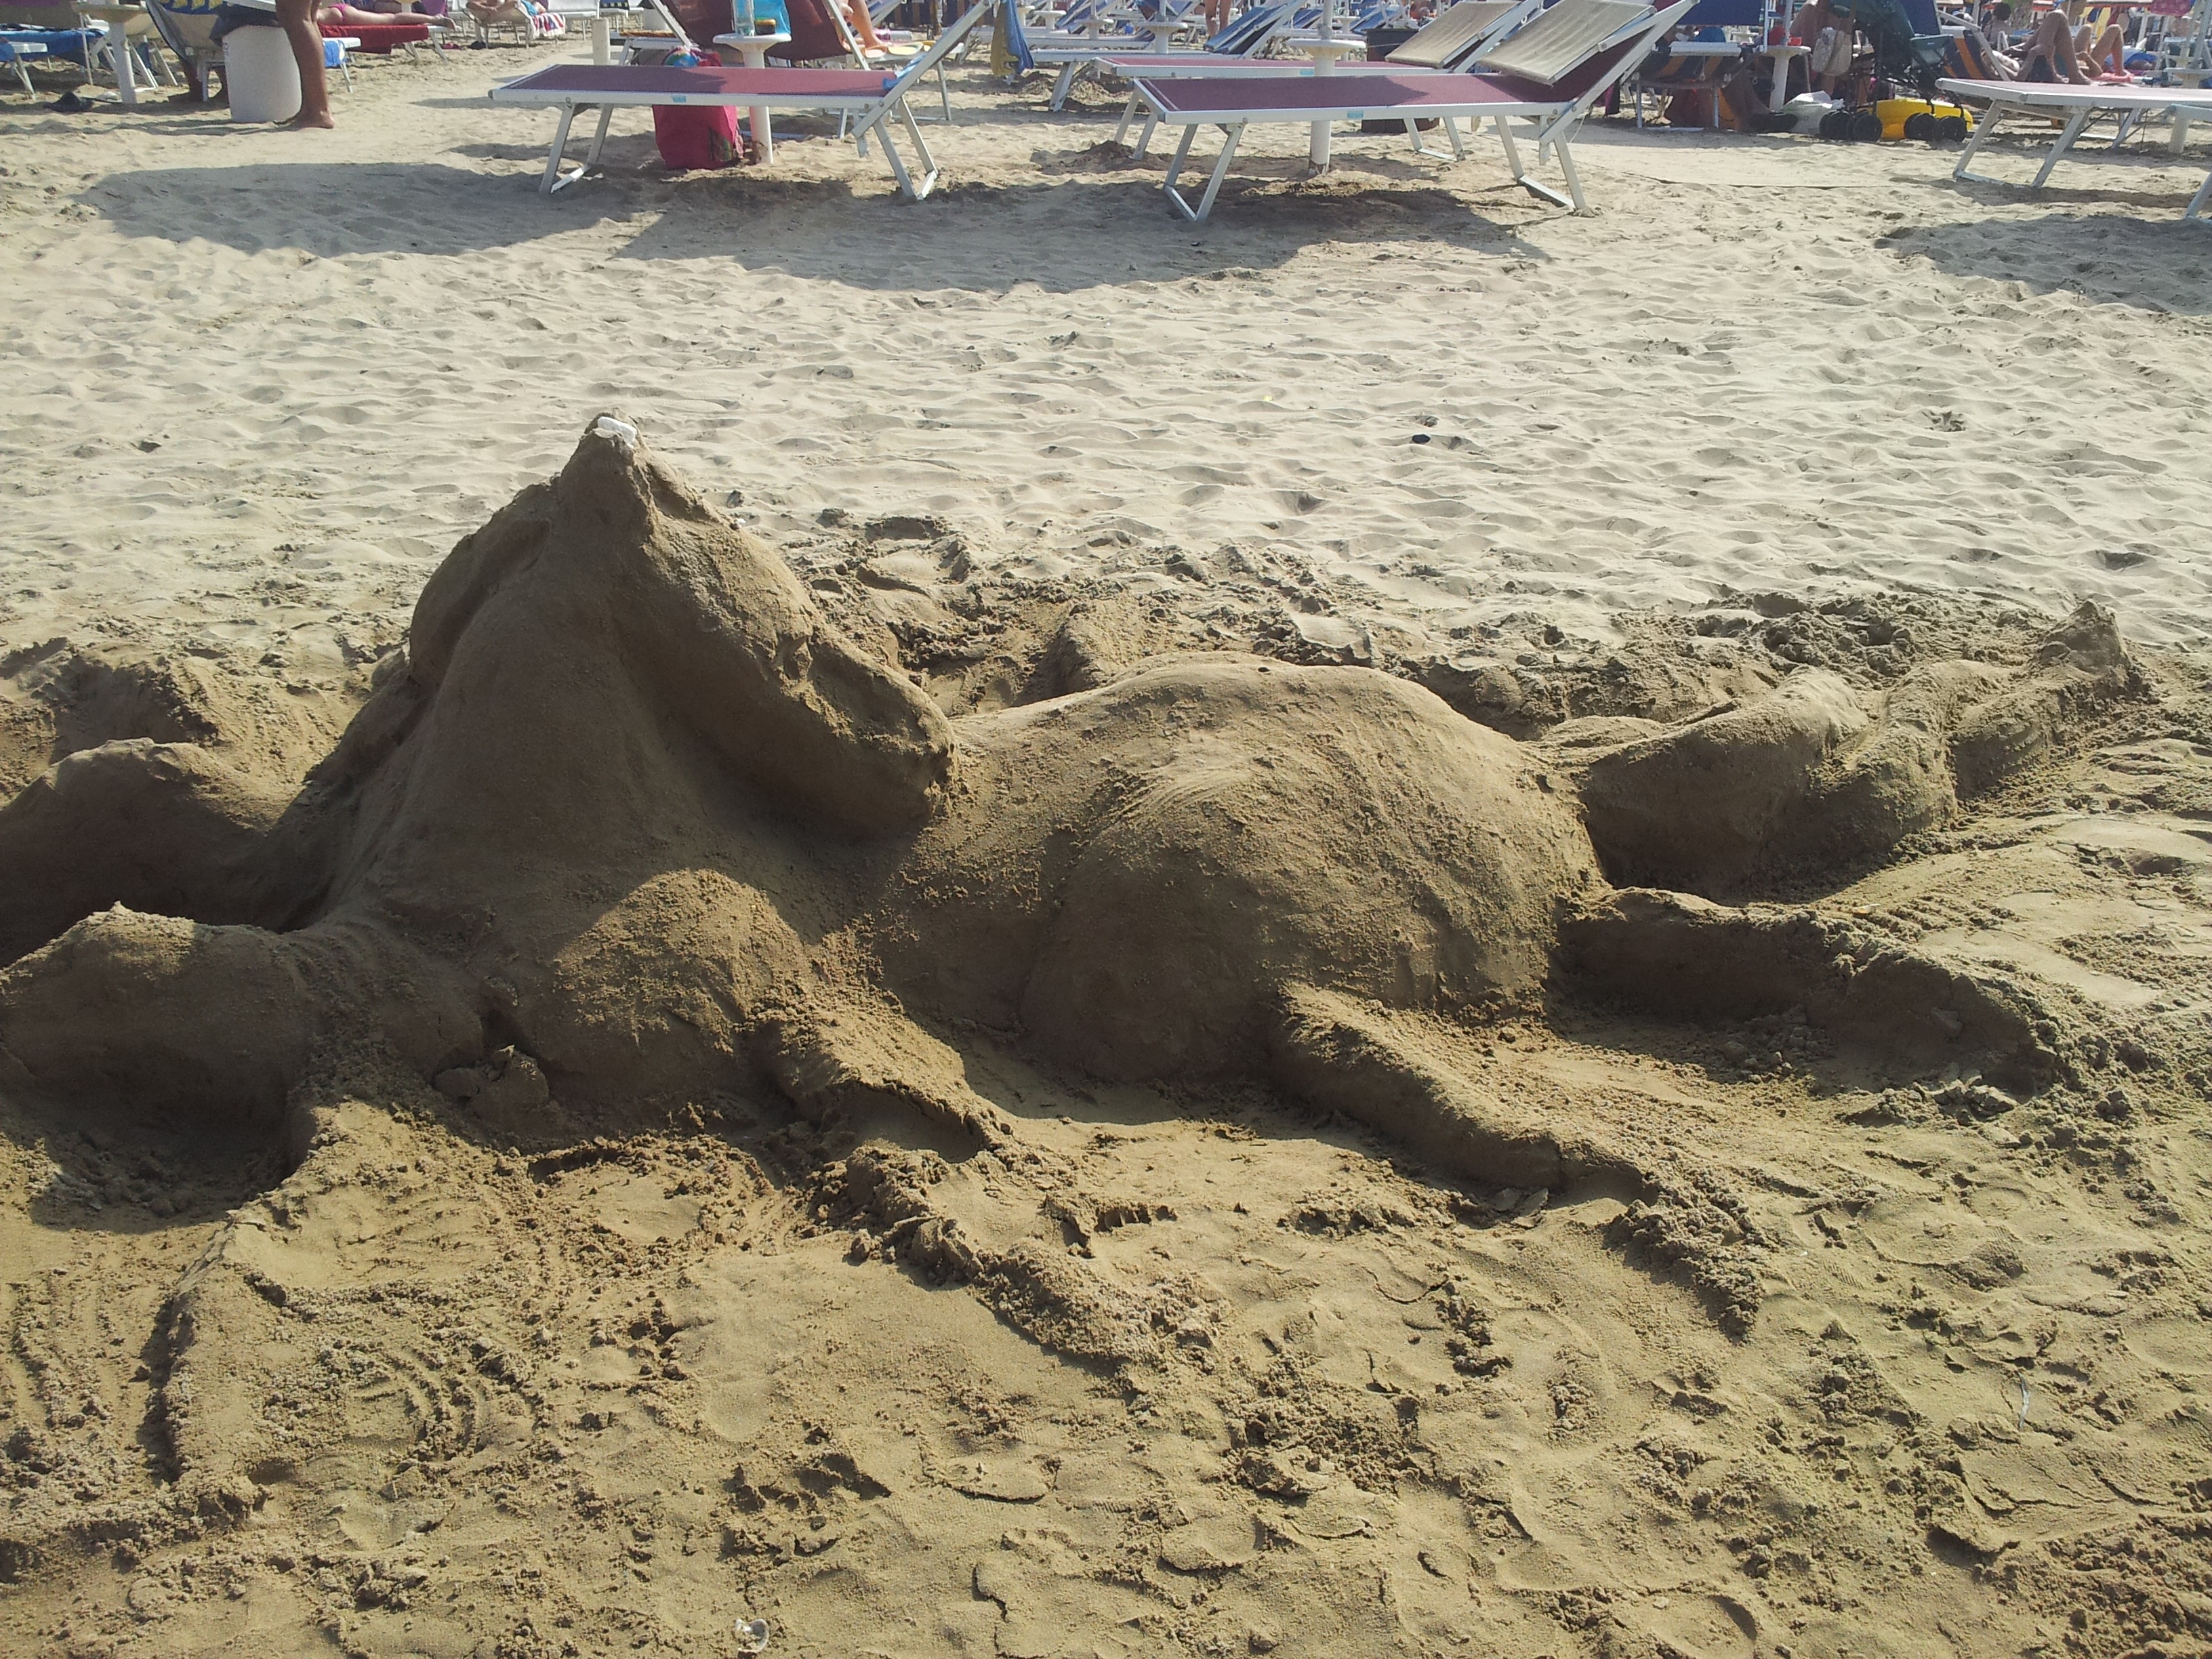
beach, sea, sand, rock, mud, horse, soil, material, sculpture, geology, temple, sand sculptures